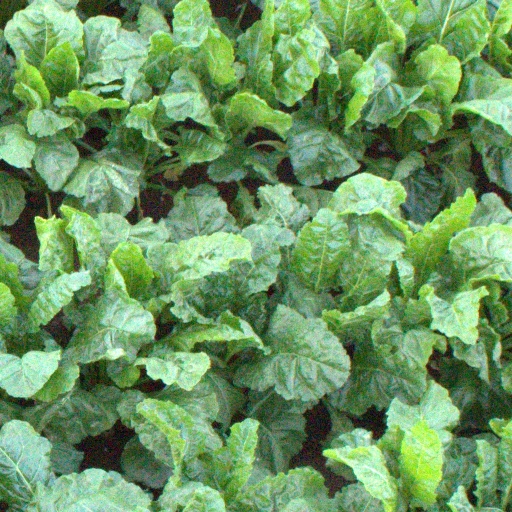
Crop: sugar beet